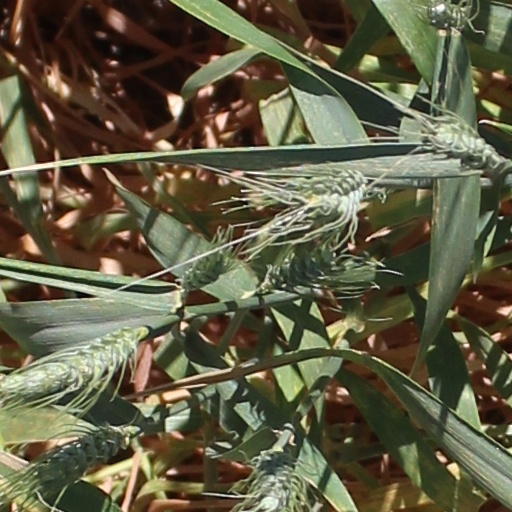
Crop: wheat